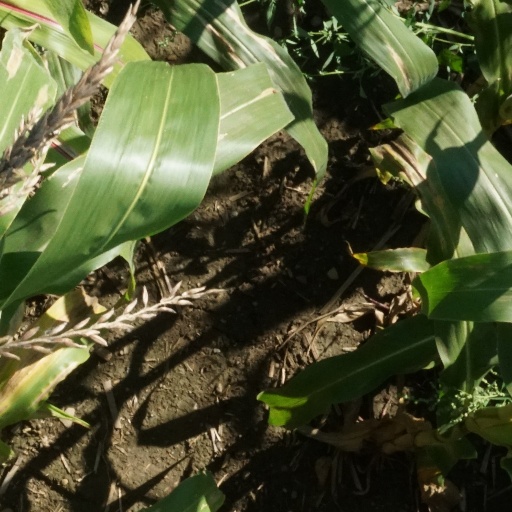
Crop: maize; corn